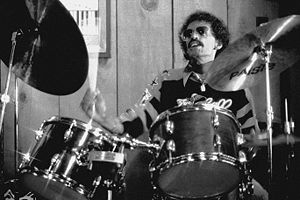
Dannie Richmond
Dannie Richmond var en amerikansk jazztrommeslager.